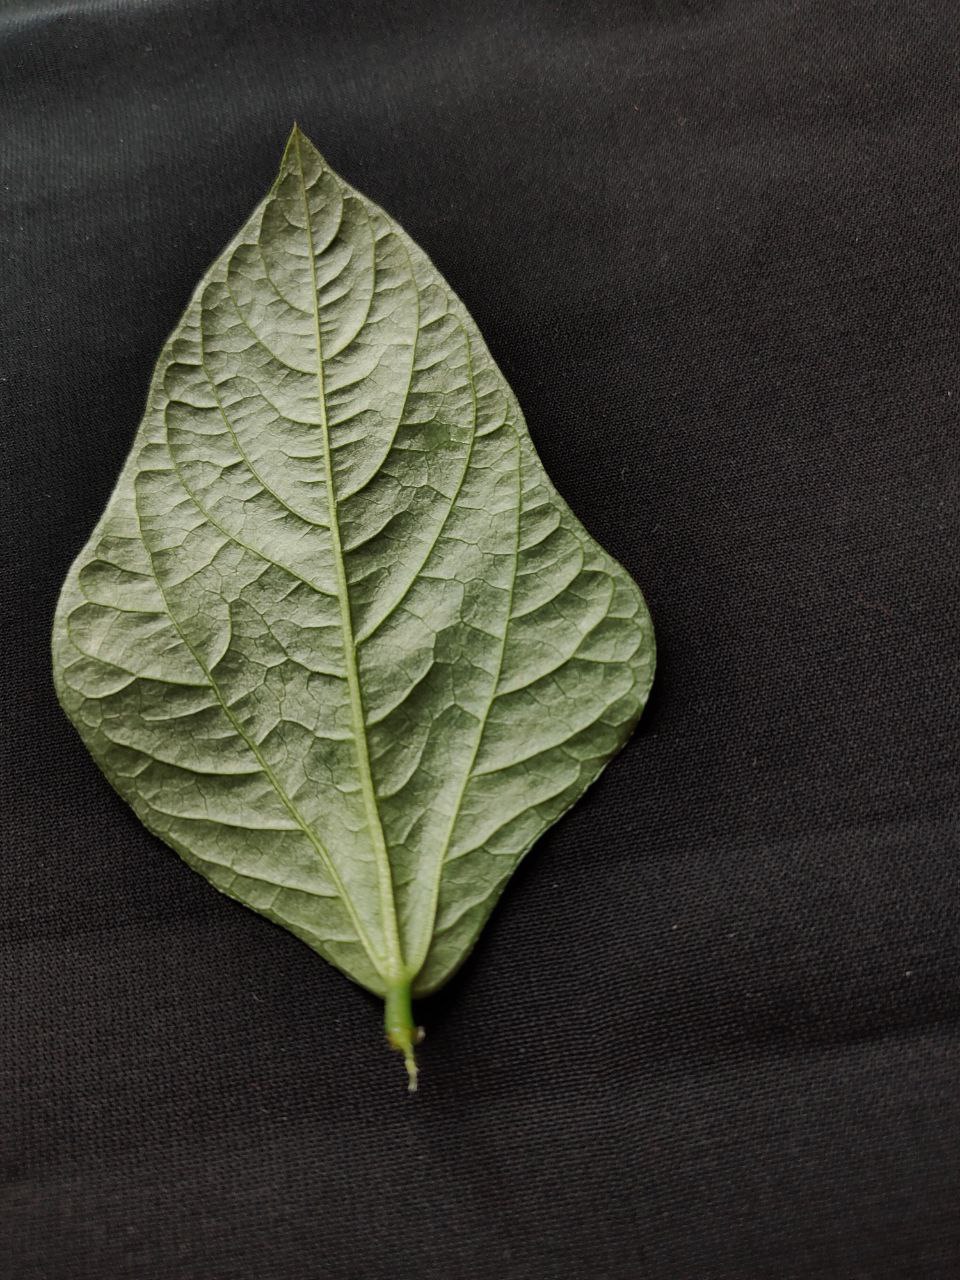
Crop: cowpea
Leaf condition: Fresh Leaf